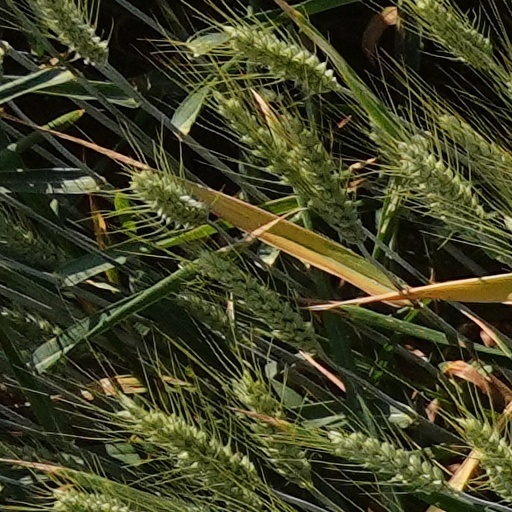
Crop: wheat